Torricelle

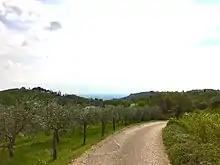
Olive trees between Avesa and Quinzano.

As with neighboring Valpolicella and Valpantena, the area's mild climate, sheltered from cold northern currents by the crown of the Lessini Mountains, has favored the cultivation of olives, vines, almond and cherry trees over the centuries. Typical of the man-made landscape are the terraces with dry stone walls spread on the hillsides, built over the centuries by man to facilitate cultivation (locally called "marogne").